Col cuore in gola

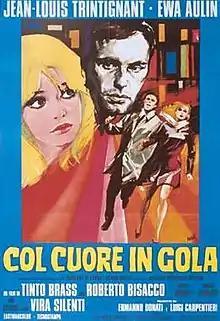

Col cuore in gola is a 1967 "giallo" film directed by Tinto Brass. It is loosely based on the novel "Il sepolcro di carta" ( The Paper Tomb) written by Sergio Donati. The film used storyboards from cartoonist Guido Crepax. It has been released under several titles including "Deadly Sweet" and "I Am What I Am".